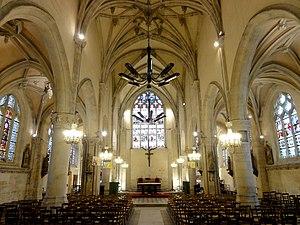
L'église Saint-Justin est une église catholique située à Louvres, en France. C'est une église réunissant deux époques et quatre styles différents, et l'on peut distinguer cinq campagnes de construction distinctes, dont les trois dernières sont rapprochées. En dépit de son histoire complexe, l'église Saint-Justin présente une étonnante homogénéité. Son plan est d'une extrême simplicité et se résume à une nef de cinq travées flanquée de deux bas-côtés de même longueur. Il n'y a ni transept, ni clocher. Les trois vaisseaux conservent en outre la même largeur et la même hauteur sur toute la longueur. La façade occidentale est encore romane et remonte au premier quart du XIIᵉ siècle. Au milieu du siècle suivant, l'église romane est prolongée vers l'est et bénéficie d'un nouveau chœur de style gothique. Il comporte un vaisseau central de deux travées accompagné de bas-côtés, et subsiste à ce jour hormis les chapiteaux au milieu, et sauf les voûtes du vaisseau central. La troisième campagne fait suite aux destructions de la guerre du Bien public en 1465.